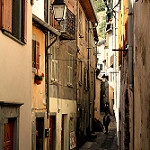
Label: street